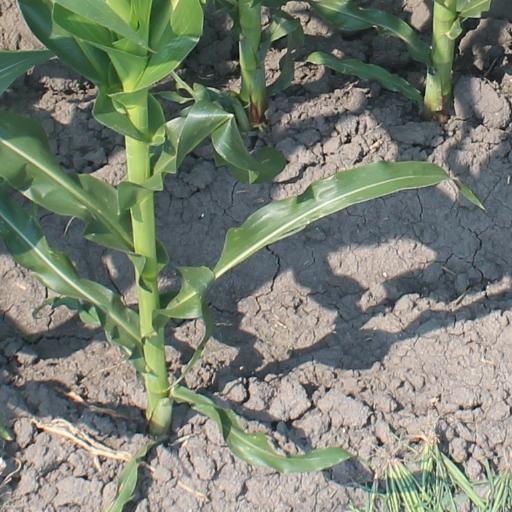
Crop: maize; corn